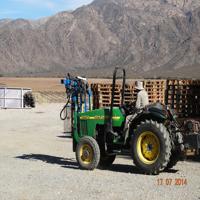
Weather: sun or clear